Sport in Edmonton

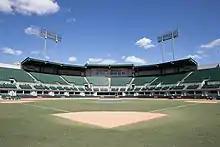
RE/MAX Field is a baseball stadium used by the Edmonton Riverhawks

Edmonton were represented in the North American League by the Edmonton Capitals in 2011, but the team has suspended operations. In 2020, the Edmonton Riverhawks collegiate baseball team was formed. The team is a member of the West Coast League.